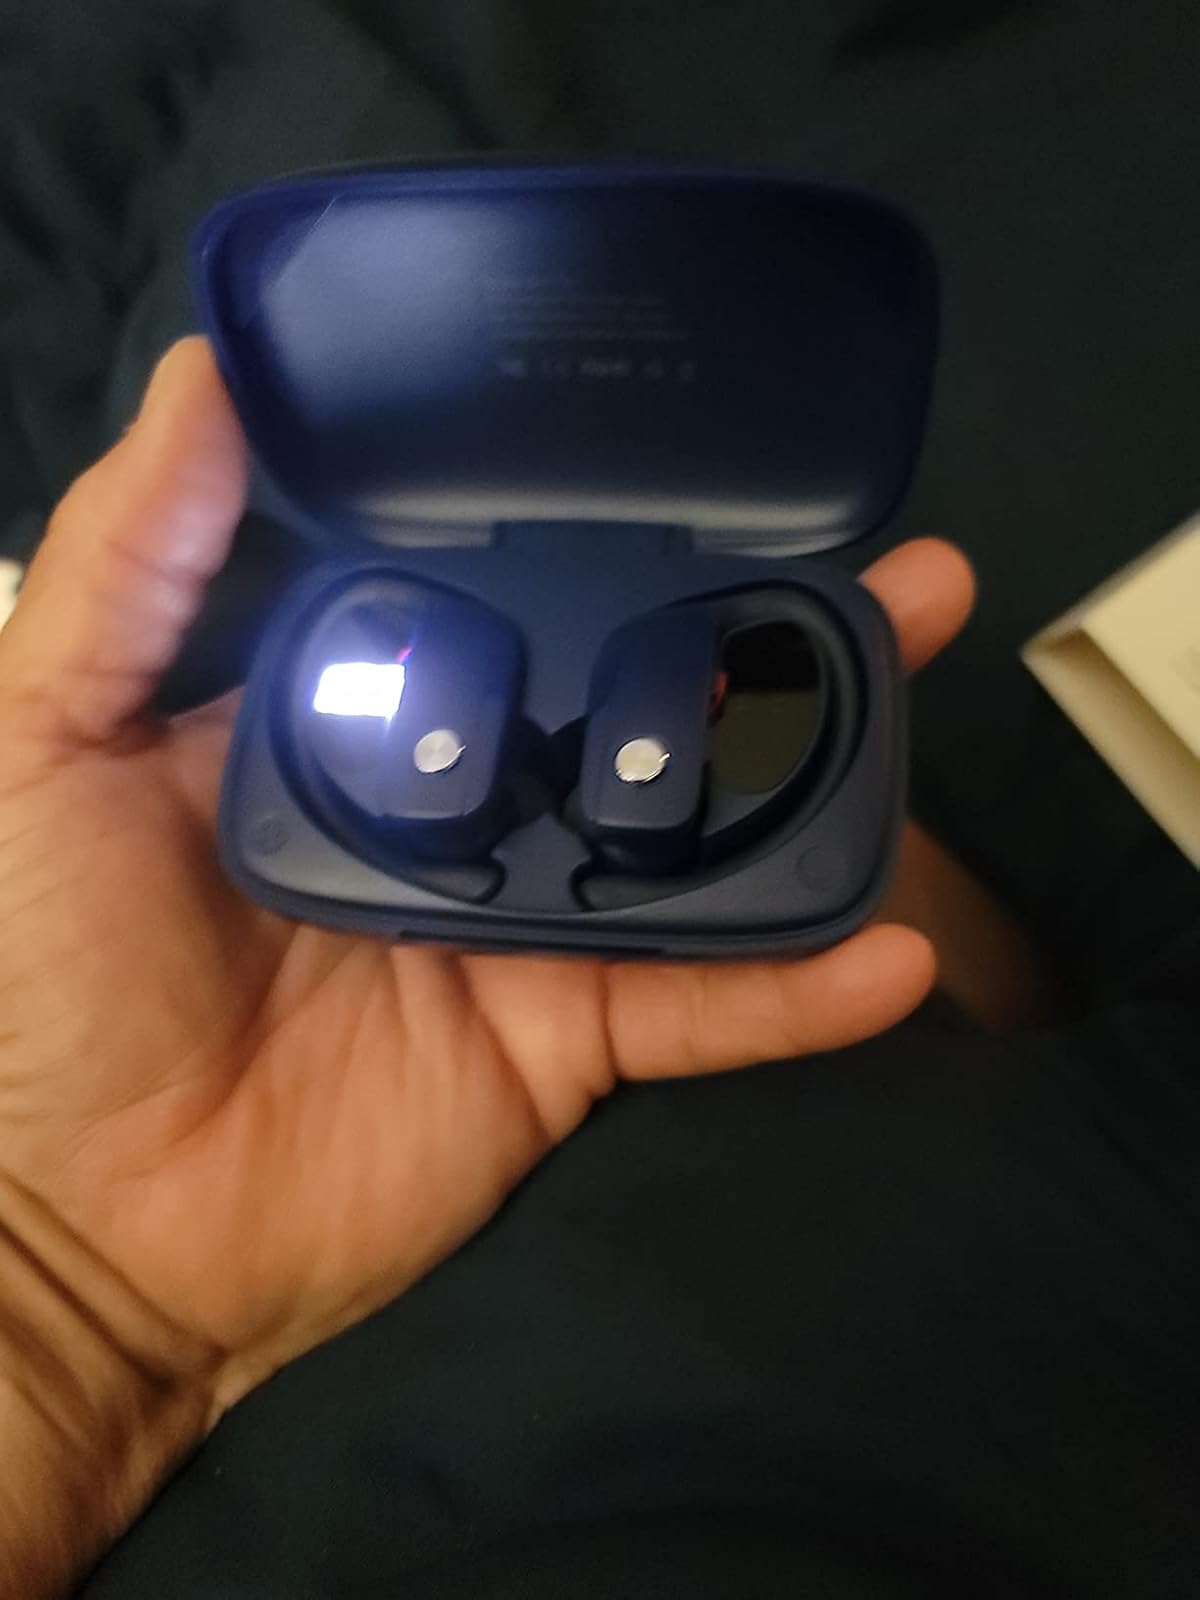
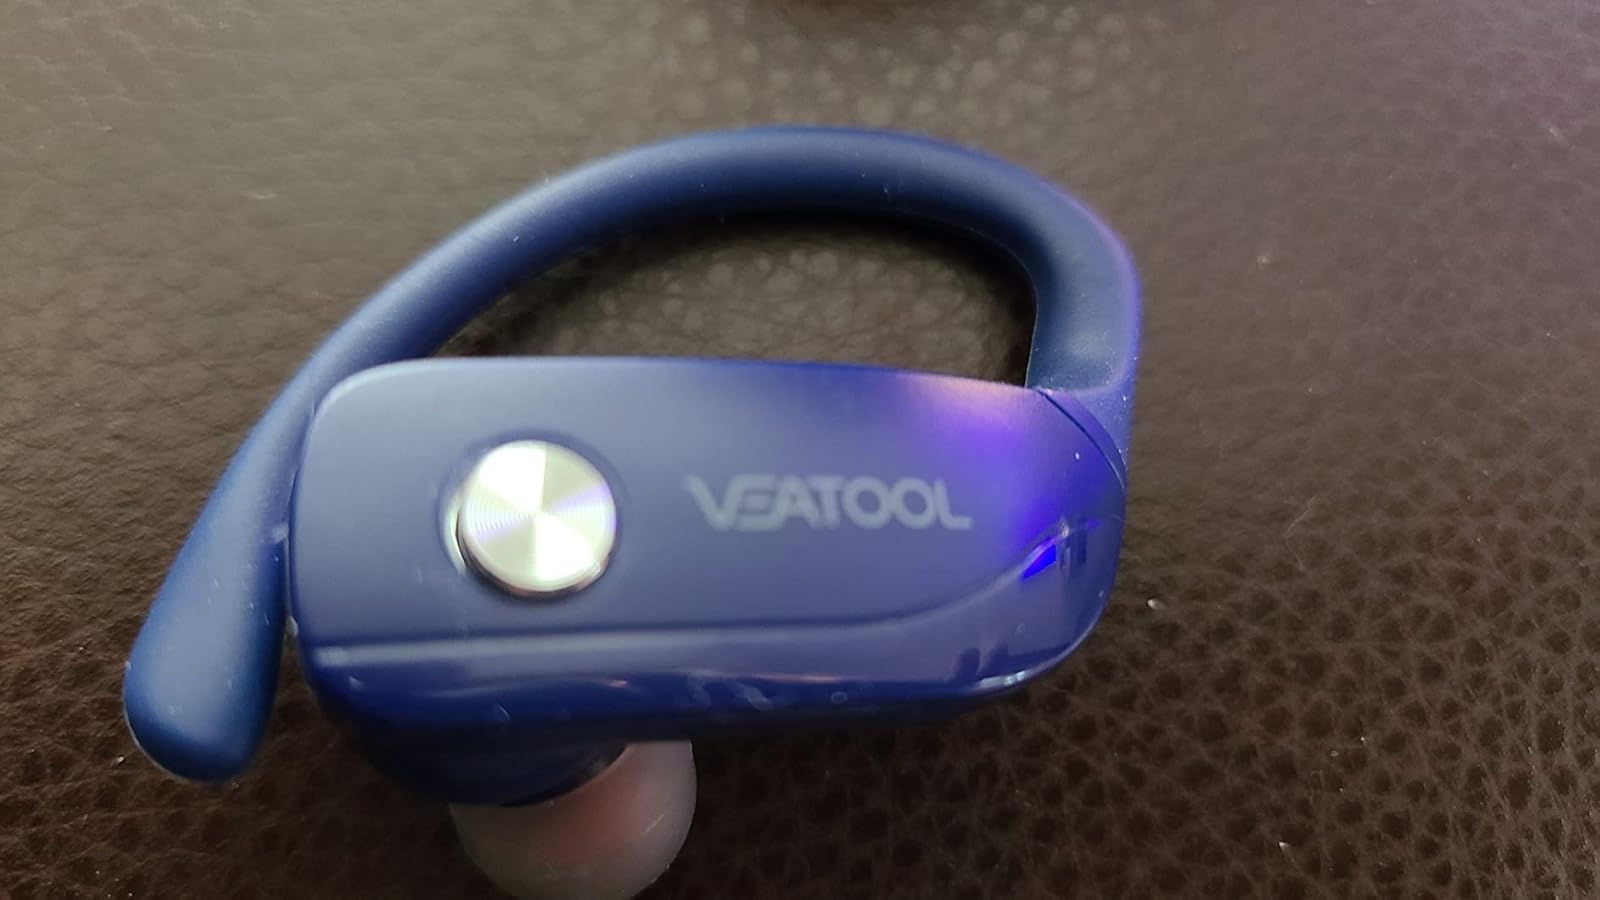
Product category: earbuds
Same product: yes